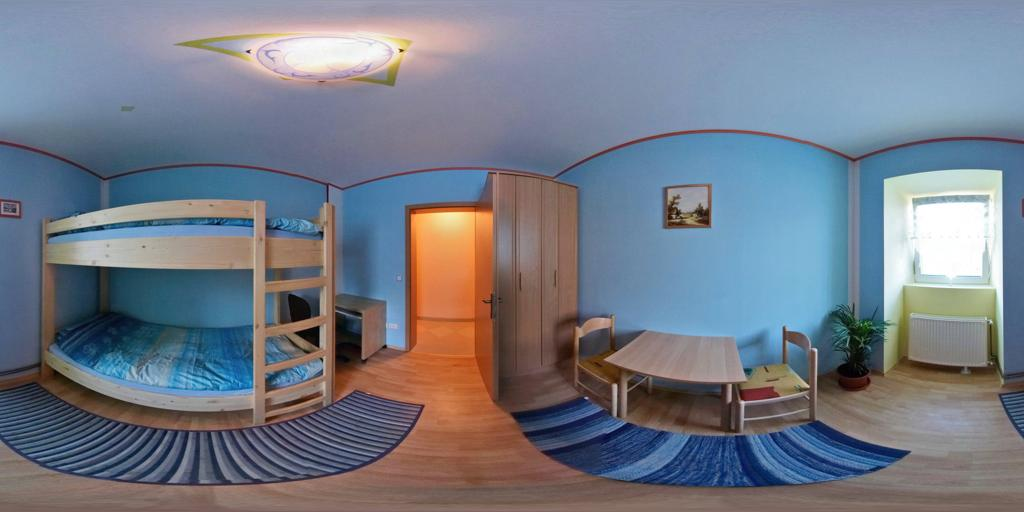
Referred object: ceiling light

Referred object: the wooden bunk bed